K-class blimp

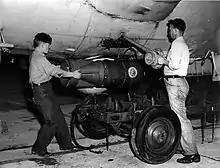
US Navy sailors attach Mk 47 aerial depth charges to the underside of a K-class blimp at NAS Weeksville, North Carolina in 1944

The "K"-ships were used for anti-submarine warfare (ASW) duties in the Atlantic and Pacific Oceans as well as the Mediterranean Sea. All equipment was carried in a forty foot long control car. The installed communications and instrumentation equipment allowed night flying. The blimps were equipped with the ASG radar, that had a detection range of , sonobuoys, and magnetic anomaly detection (MAD) equipment. The "K"-ships carried four depth bombs, two in a bomb bay and two externally, and were equipped with a machine gun in the forward part of the control car. An aircrew of 10 normally operated the "K"-ships, consisting of a command pilot, two co-pilots, a navigator/pilot, airship rigger, an ordnanceman, two mechanics, and two radiomen.